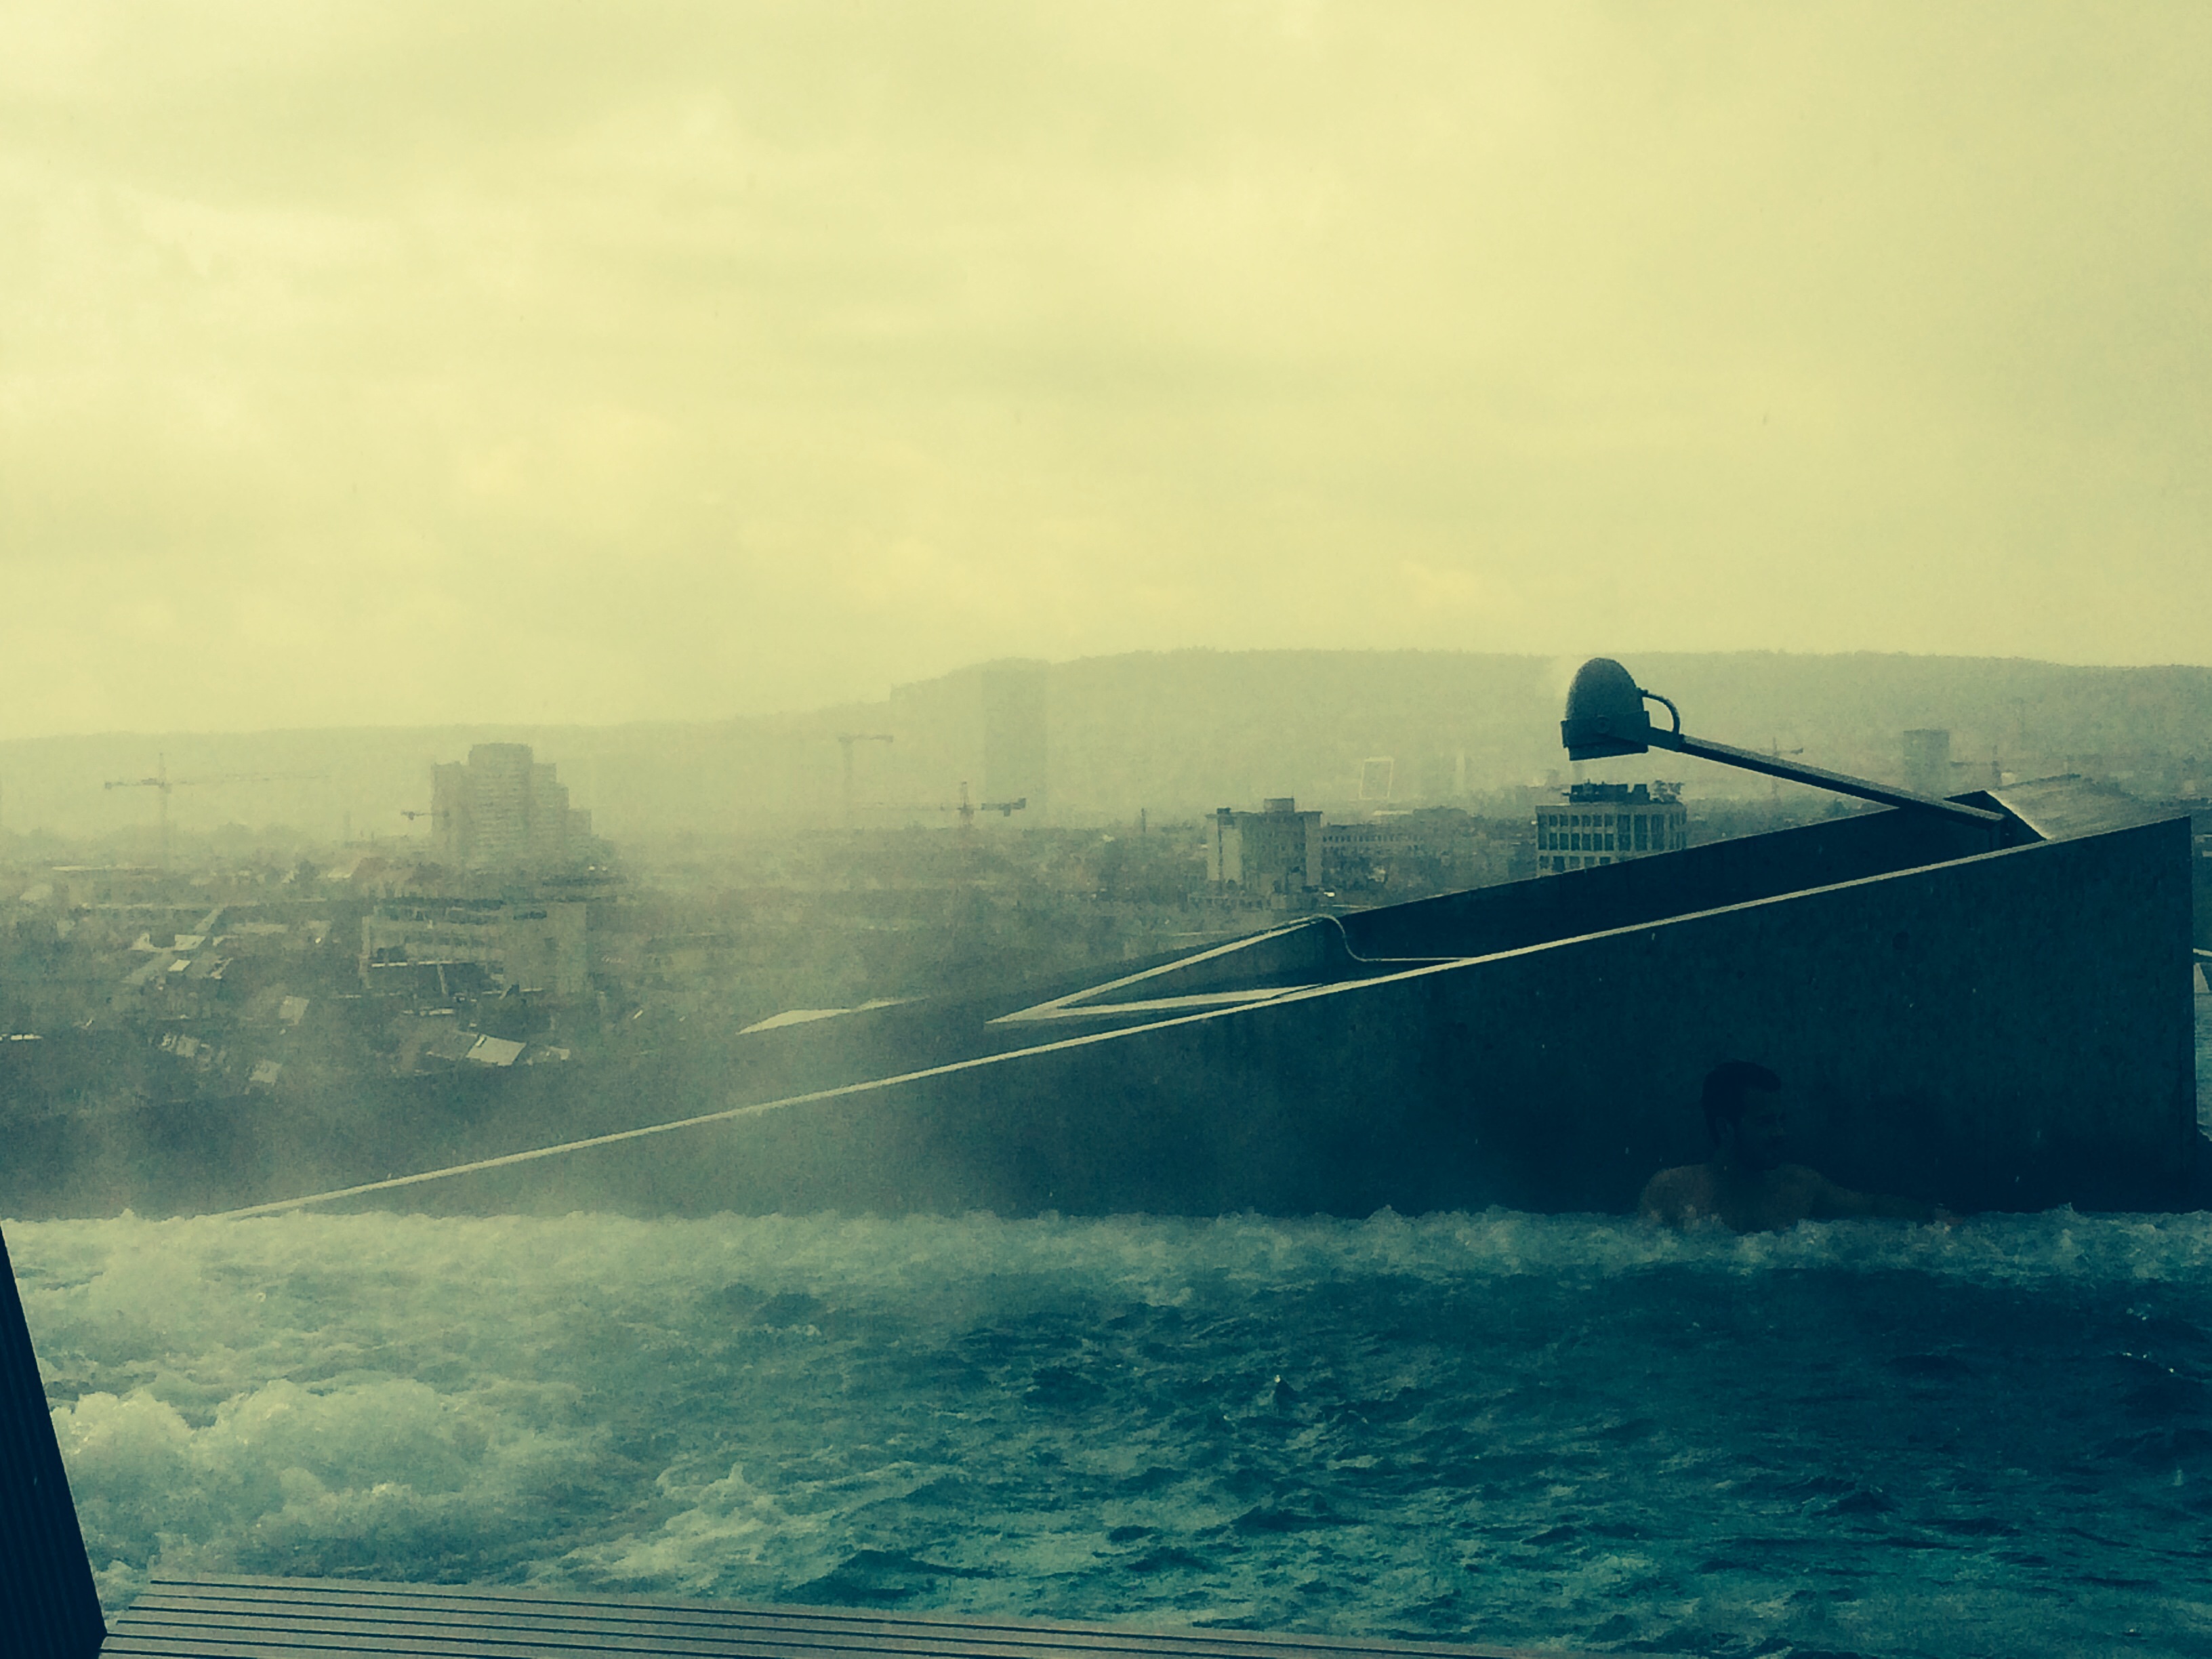
sea, coast, water, ocean, horizon, cloud, fog, mist, morning, rain, wave, dawn, foggy, vehicle, swimming pool, bay, waterway, grey, spa, zurich, apocalypse, trist, end of the world, armageddon, atmospheric phenomenon, atmosphere of earth